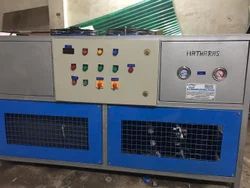
Label: Water_Cooled_Scroll_Chiller